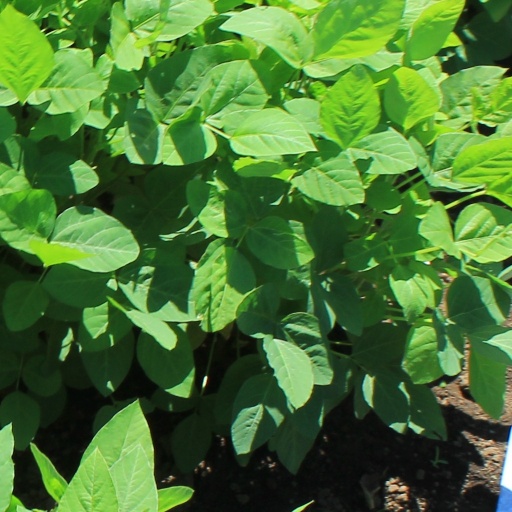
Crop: soybean